Hardwick Clothes

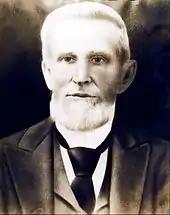
C.L. Hardwick, founder of Hardwick Clothes

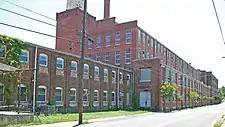
Old Hardwick Woolen Mills factory building in Cleveland, Tennessee

Hardwick Clothes is the oldest tailor-made clothing maker in the United States. The company started as Cleveland Woolen Mills, founded in 1880 in Cleveland, Tennessee, by C. L. Hardwick, John Craigmiles, John Parker, P.B. Mayfield and Creed Bates. Hardwick put his son George, in charge of the clothing company, while his son Joseph ran the family's other company, Hardwick Stove. The company achieved early success from weaving "jean cloth," a blend (76% wool, 24% cotton) that was crafted into a popular product known as "Dollar Pants."